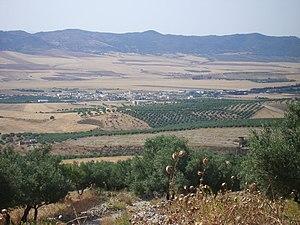
Tacfarinas est un ancien soldat romain, auxiliaire d'origine berbère, déserteur, puis chef de guerre de la première moitié du Iᵉʳ siècle apr. J.-C., révolté contre l'Empire romain sous le règne de l'empereur Tibère pendant sept ans. À la tête d'une armée formée principalement des tribus berbères Musulames et Garamantes qu'il parvient à soulever en 17 apr. J.-C., il tint en échec pendant 7 ans les légions romaines stationnées en Afrique et déstabilisa la province pendant une très longue période, grâce à une stratégie de guérilla et de raids éclairs menés depuis les marges désertiques de l'Afrique romaine. Il meurt en Maurétanie, au cours d'une bataille contre les forces du proconsul d'Afrique Publius Cornelius Dolabella en 24 apr. J.-C. Longtemps considéré comme un exemple de la résistance berbère à la romanisation, il devint à l'époque contemporaine une icone du nationalisme berbère, faisant de lui l'incarnation de l'unité entre les tribus d'Afrique du nord contre toutes les formes de colonisation.